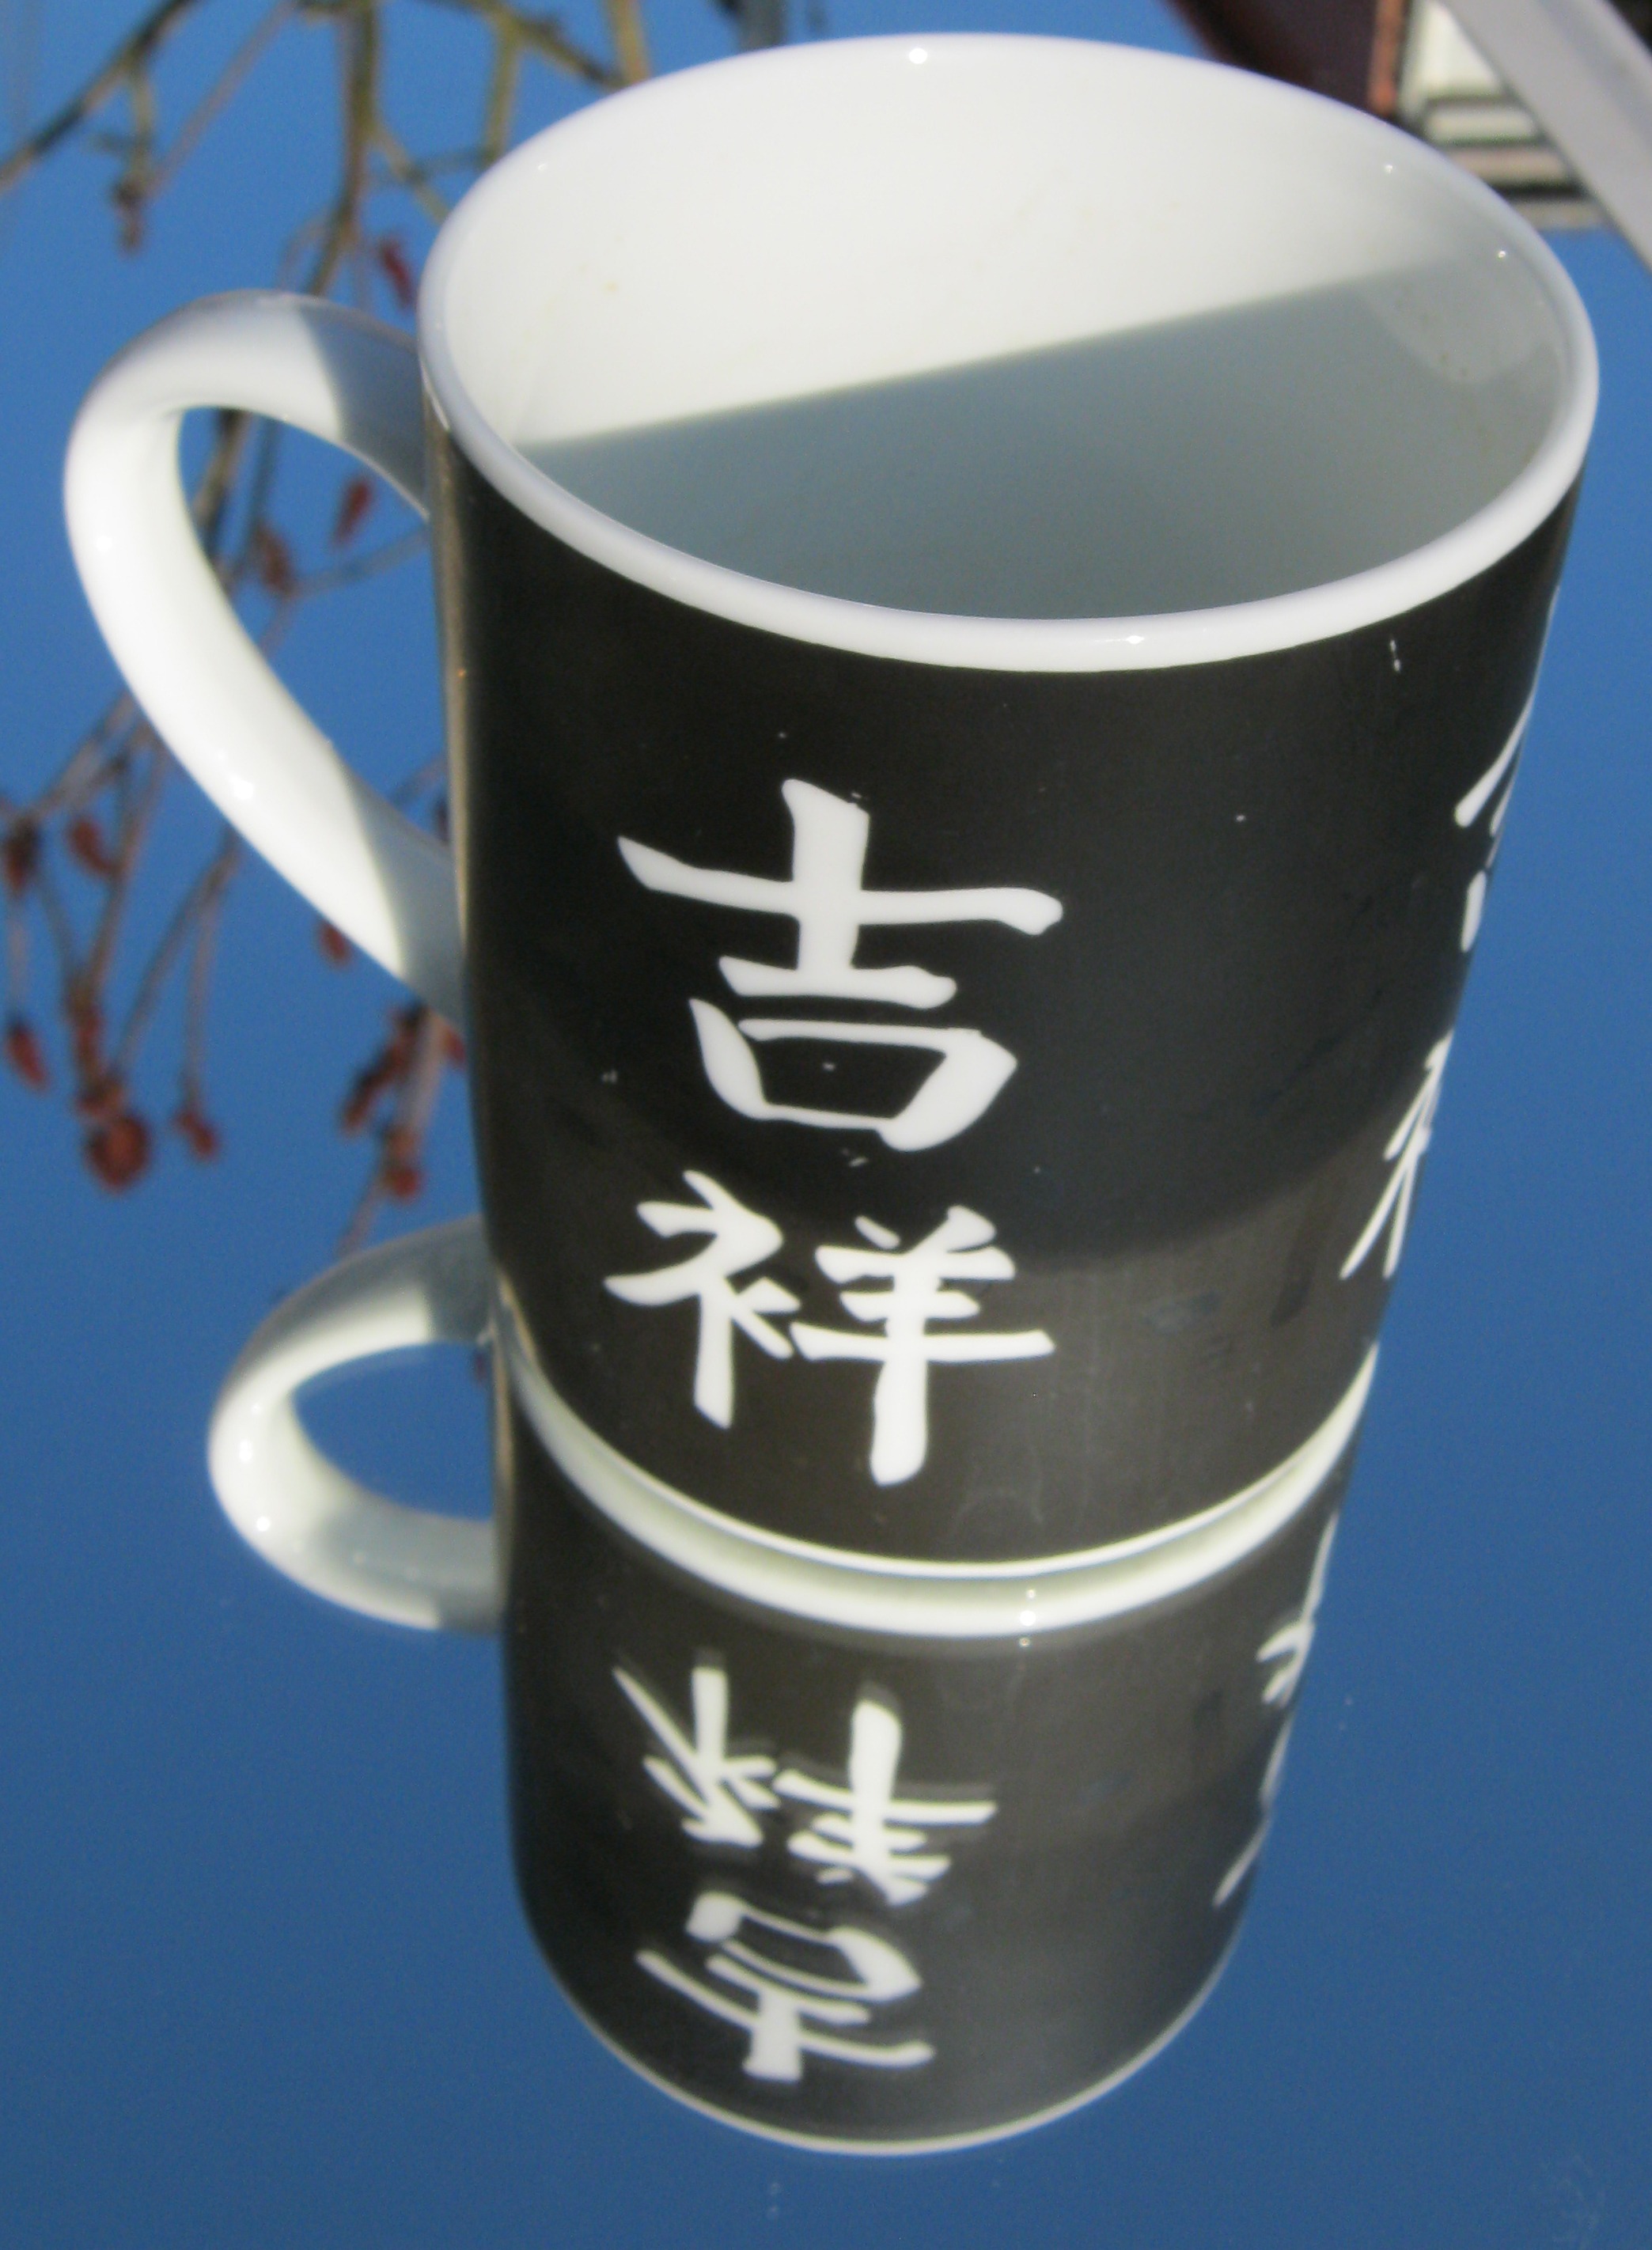
cup, chinese, drink, mug, drum, coffee cup, tee, characters, pott, man made object, pint us, drinkware, hand drum, sadler